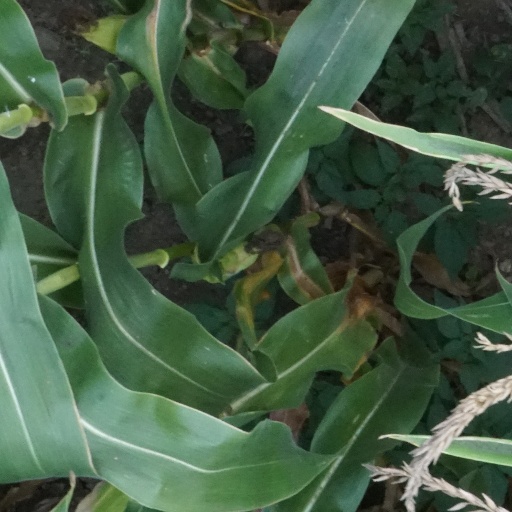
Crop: maize; corn